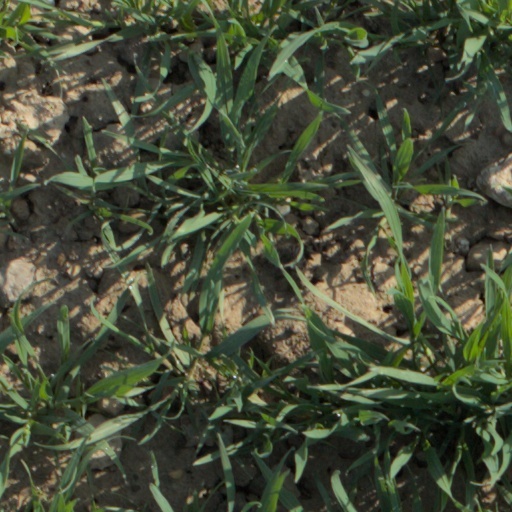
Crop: wheat